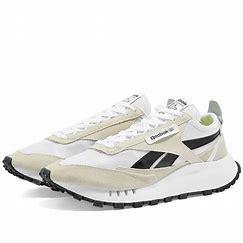
Brand: Reebok
Model: Cl Legacy